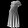
Label: Dress